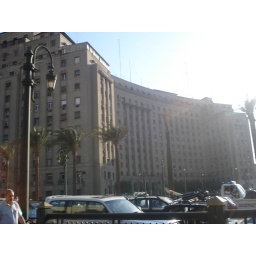
the biggest building in Egypt, full of government offices.....it's right across the street from AUC